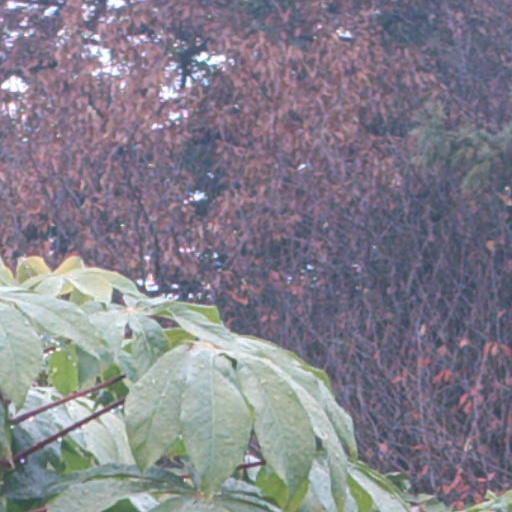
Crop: cassava